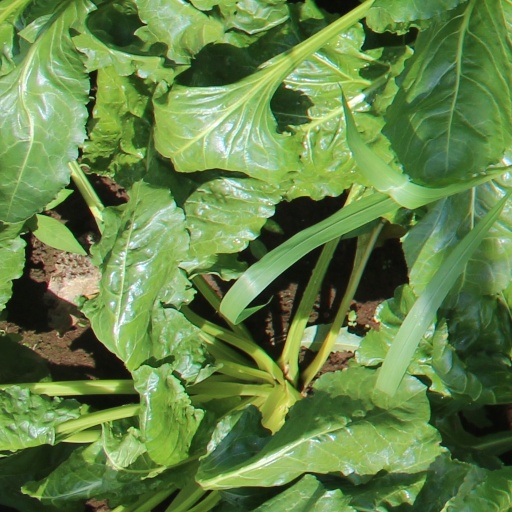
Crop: sugar beet